Pablo Hasél

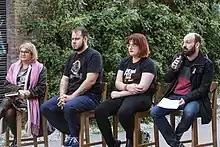
Journalist at the Catalunya Ràdio Mercè Alcocer, Pablo Hasél, Cassandra Vera and Marcel Mauri de los Ríos in 2018 at ″Llibertats en perill?″, an event organised by Omnium Cultural, inside the framework of their campaign "Demà pots ser tu / Mañana puedes ser tú / Tomorrow it could be you", a campaign whose goal is to reflect on attacks on free speech.

Hasél was born in Lleida, Catalonia on 9 August 1988 to Ignacio Rivadulla and Paloma Duró. Hasél's father was a businessman and the president of the local football club Unió Esportiva Lleida and his mother came from an upper-class family of lawyers. Hasél's paternal grandfather was, Andrés Rivadulla Buira, a lieutenant in Franco's army, known for fighting the Maquis (anti-Franco resistance guerrillas that also collaborated in exile with the French resistance) in the invasion of Val d'Aran.